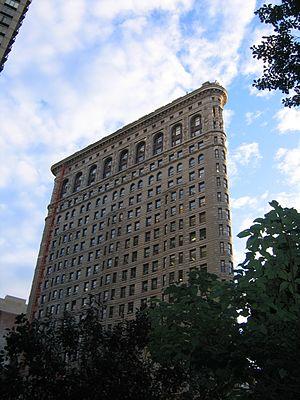
Les National Historic Landmarks de New York sont les sites historiques d'intérêt national de la ville de New York aux États-Unis.